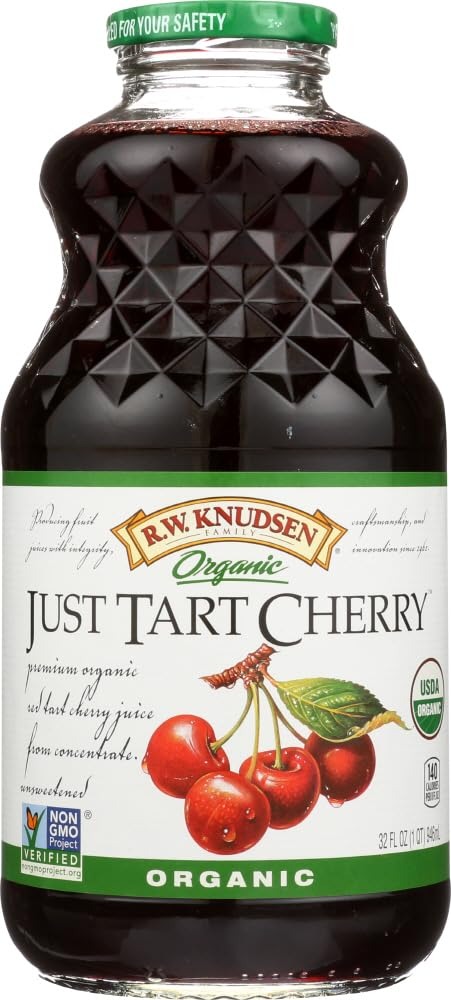
Item Name: Knudsen Just Juice, Tart Cherry 32 fl.oz (Pack of 3)
Bullet Point 1: Knudsen
Bullet Point 2: Made with the finest all-natural ingredients.
Bullet Point 3: No preservatives and no artificial flavors - for goodness sake
Product Description: Premium organic red tart cherry juice from concentrate. Sweetened. Producing fruit juices with integrity, craftsmanship and innovation since 1961. USDA organic. Made with the finest all-natural ingredients.
Value: 96.0
Unit: Fl Oz

Price: 6.98